Santo Tomás, Baja California

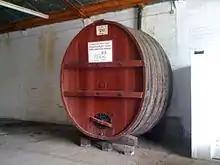
Santo Tomás is one of numerous wine-growing regions in Baja California.

It was originally the site of the Misión Santo Tomás de Aquino. After the mission was abandoned, it was taken as a post for the Mexican frontier garrison and for a time as the capital of the territory of Baja California. The town grew up east of the Mission site.